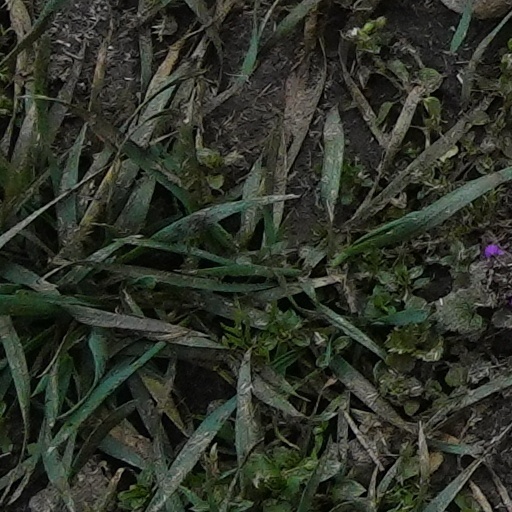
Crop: wheat